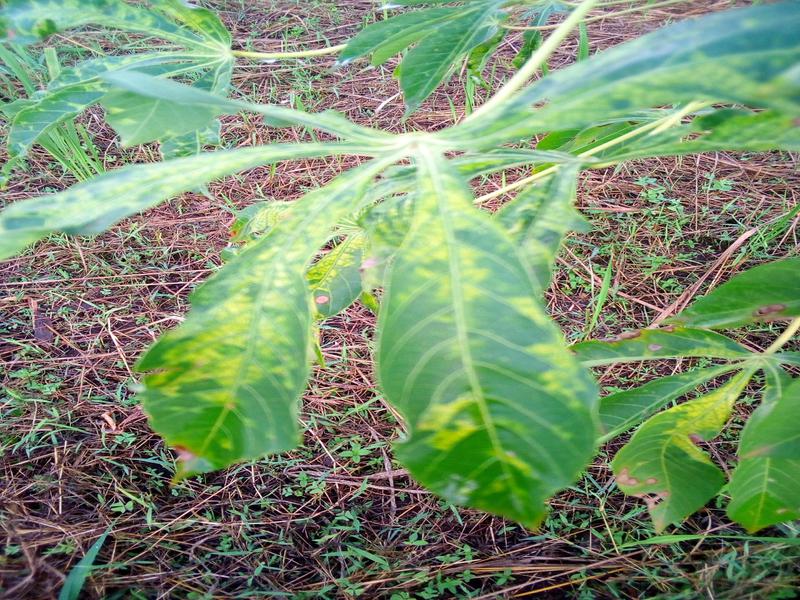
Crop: cassava
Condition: green_mottle